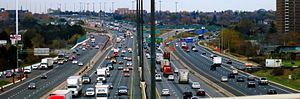
Ontario Highway 401 / Rutebeskrivelse / Toronto
:Image:The Basketweave.jpg